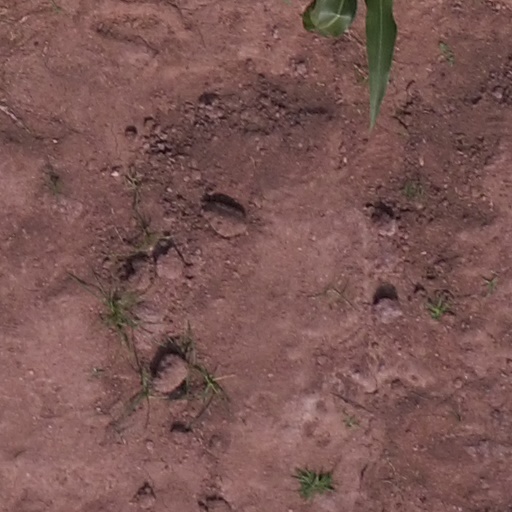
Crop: maize; corn